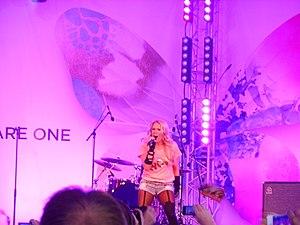
La chanteuse allemande Natalie Horler du groupe Cascada au ""Big 5 Concert"", sur la place Gustav Adolf à Malmö, réunissant les 5 pays qualifiés automatiquement pour la finale de l'Eurovision.
Glorious est un single du groupe Cascada dont la sortie numérique s'est faite le 8 février 2013 en Allemagne. Il s'agit du titre que l'Allemagne présente au Concours Eurovision de la chanson 2013.